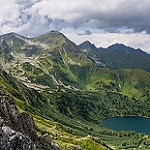
Scene: Outdoor